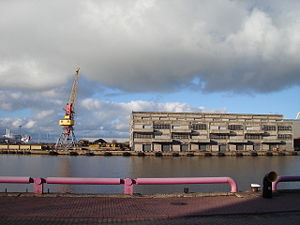
Ventspils
Ventspils
Ventspils er en by i det nordvestlige Letland med omkring 44.000 indbyggere. Byen er opkaldt efter floden Venta, der løber gennem byen. De første optegnelser om Ventspils stammer fra 1290, og byen fik bystatus i 1378. Ventspils udviklede sig fra at være en tysk ordensborg og blev første gang nævnt i 1290. Byen blev en vigtig handelsby i Hansestæderne.